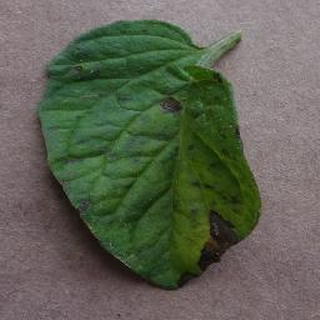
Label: tomato_early_blight